Thatcham

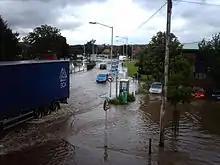
Station Road during flooding

There is a Norman parish church of St. Mary, which was largely reconstructed in 1857. This is believed to be built on the same site as an earlier Anglo-Saxon church. It was previously known as St. Luke's. The church is a Grade II* listed building.